Golf

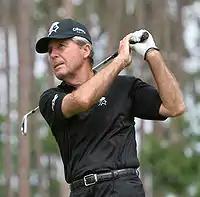
Gary Player is widely regarded as one of the greatest players in the history of golf.

Golf instruction involves the teaching and learning of the game of golf. Proficiency in teaching golf instruction requires not only technical and physical ability but also knowledge of the rules and etiquette of the game. In some countries, golf instruction is best performed by teachers certified by the Professional Golfers Association. Some top instructors who work with professional golfers have become quite well known in their own right. Professional golf instructors can use physical conditioning, mental visualization, classroom sessions, club fitting, driving range instruction, on-course play under real conditions, and review of videotaped swings in slow motion to teach golf to prepare the golfer for the course.